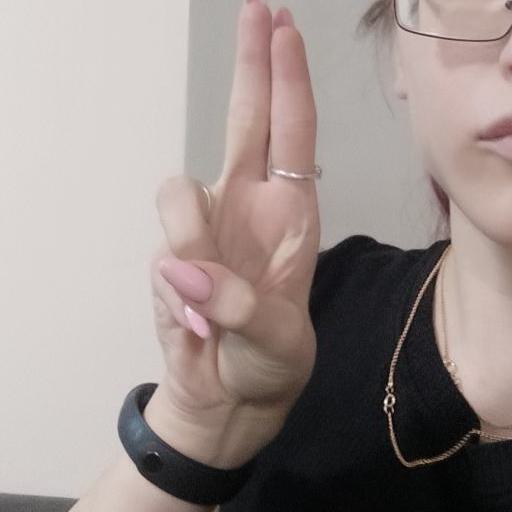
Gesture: two_up